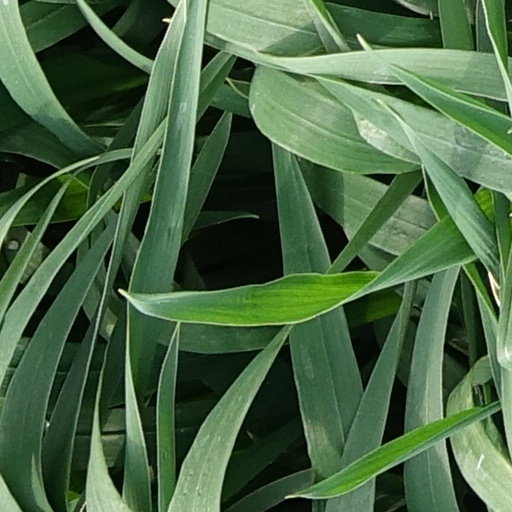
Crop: wheat